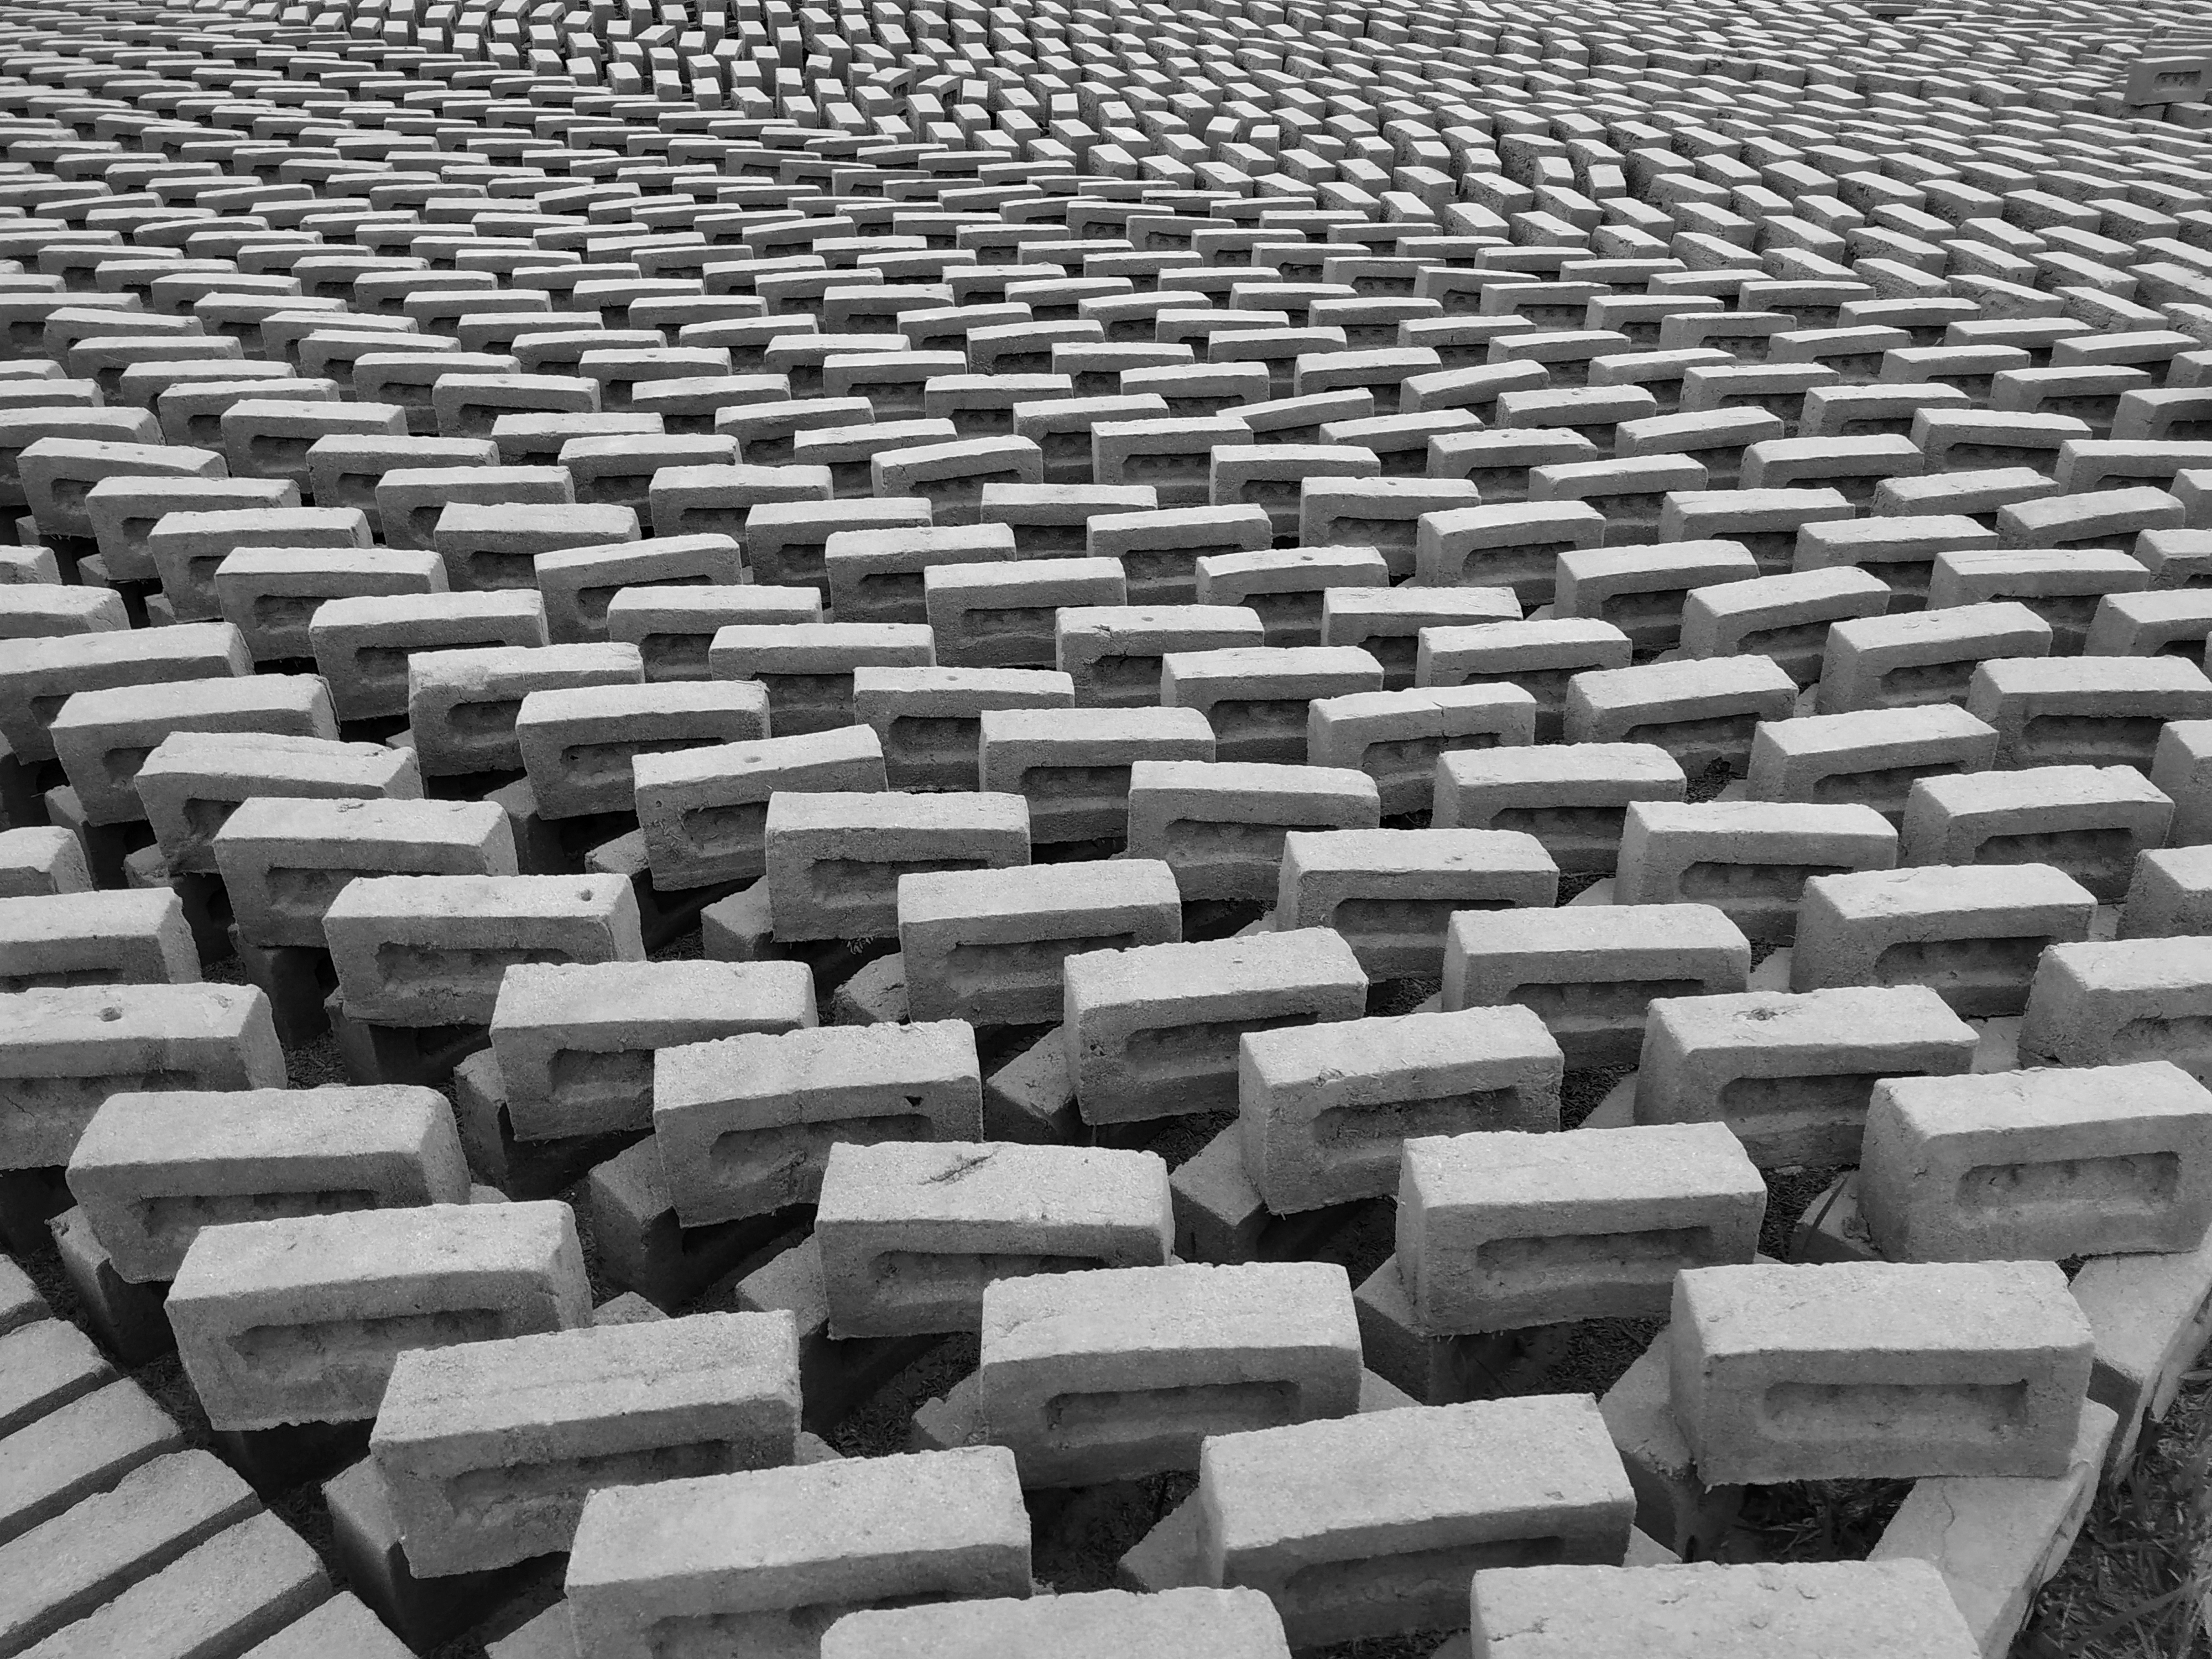
black, white, black and white, monochrome, pattern, wood, monochrome photography, flooring, rock, stadium, style